Silent Hill: Book of Memories

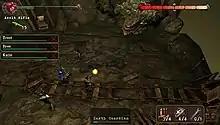
"Book of Memories" contains an option for online multiplayer gameplay for up to four players.

The objective of "Silent Hill: Book of Memories" is to guide the player character from an overhead perspective through a series of monster-filled dungeons. The player can choose from five character classes (bookworm, goth, jock, preppy, and rocker) for his or her player character, which can be customized to a degree. The player character receives experience points for defeating the various monsters; after enough experience points are obtained, the character levels up, allowing the player to improve the character's statistics ("strength, dexterity, agility, intelligence, mind, and vitality"). Each type of character prefers certain statistics; for example, a jock will have greater strength and dexterity than the other types. Items to improve the character's statistics can be equipped.